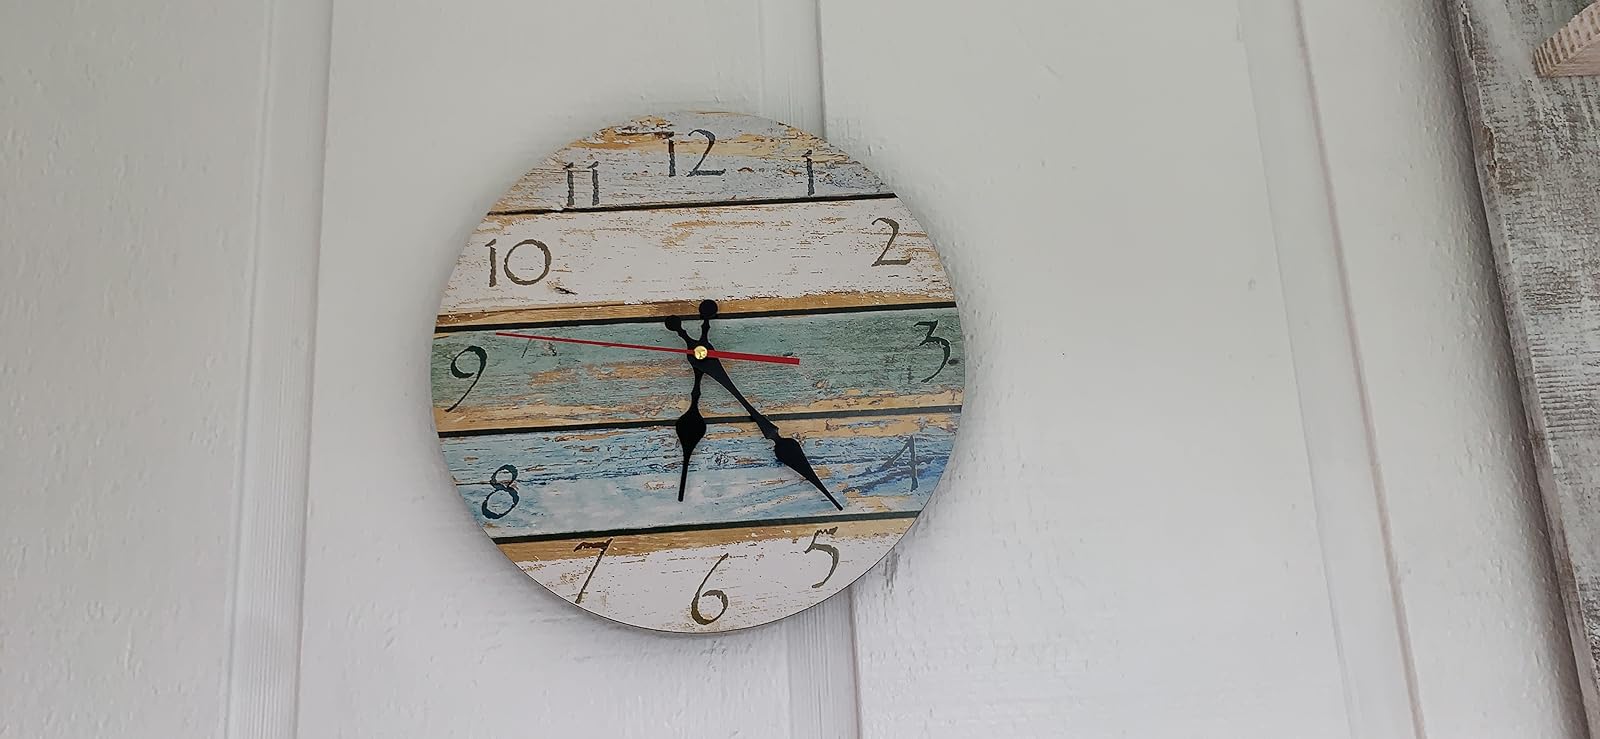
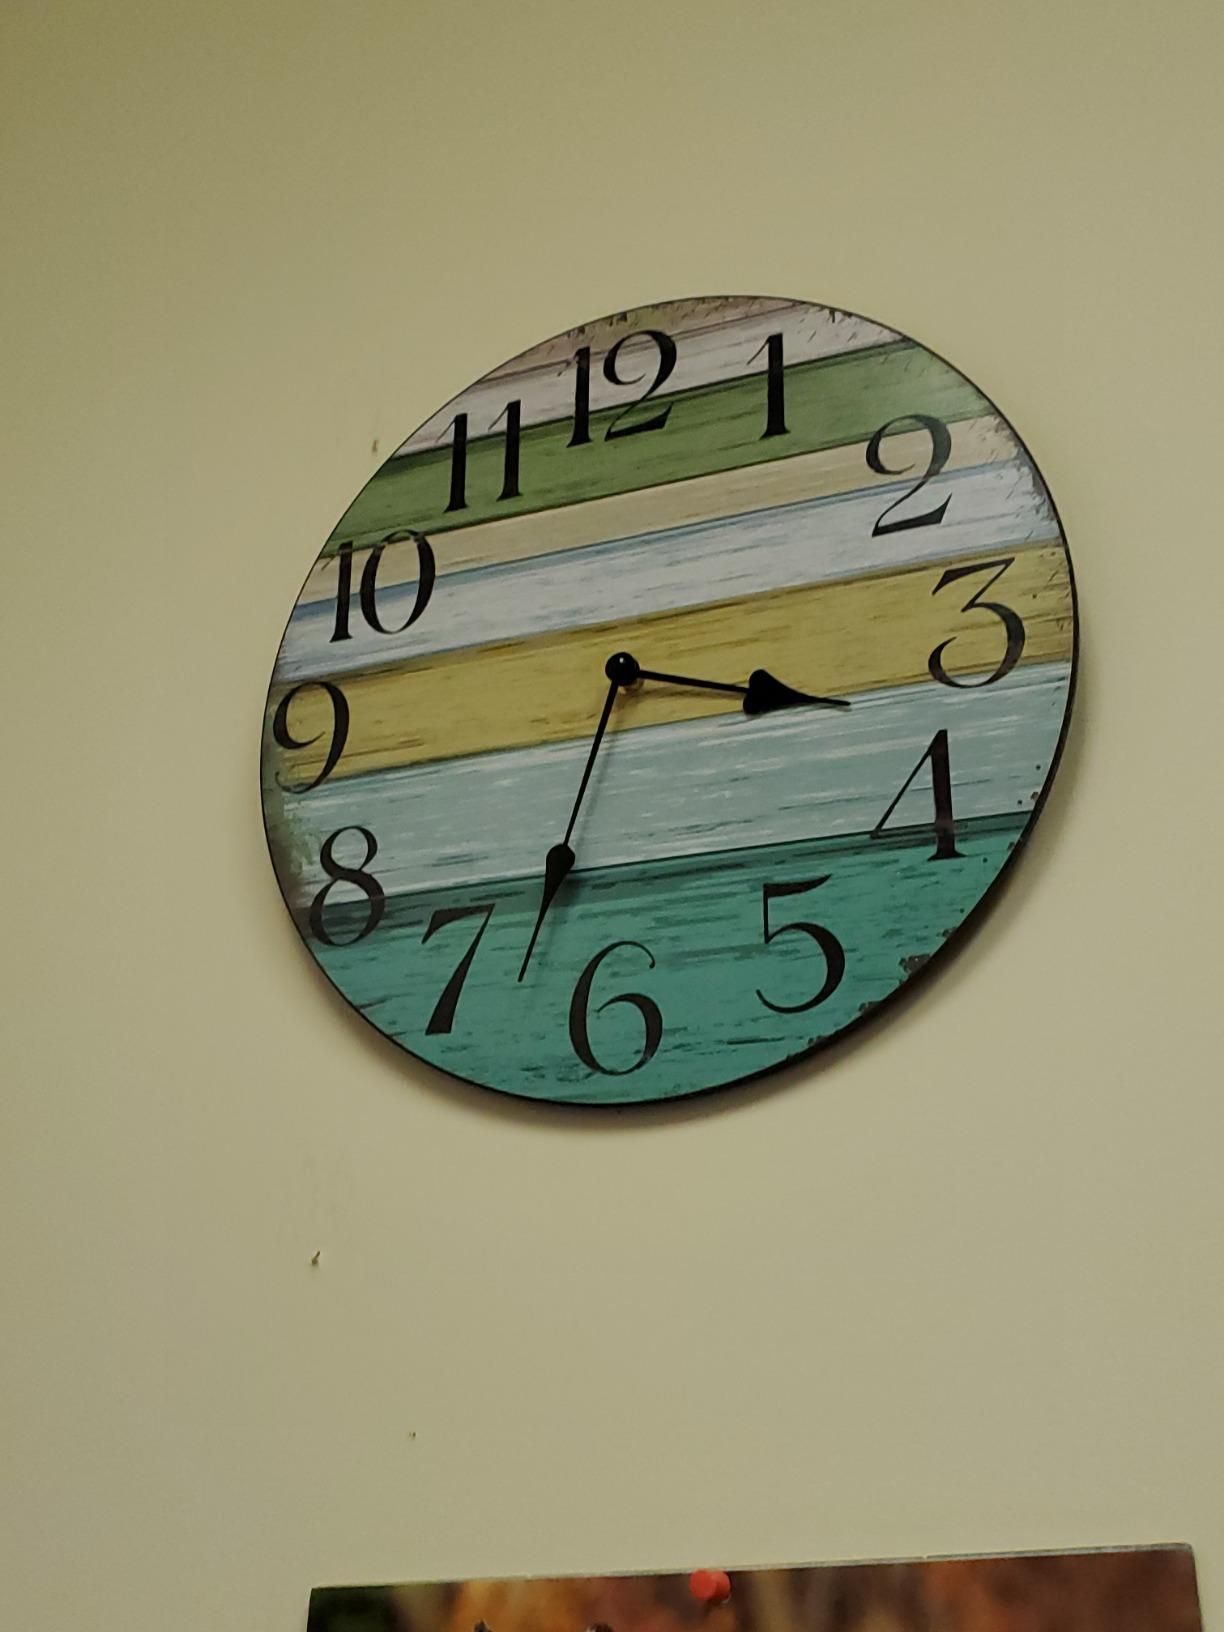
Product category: clock
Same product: no